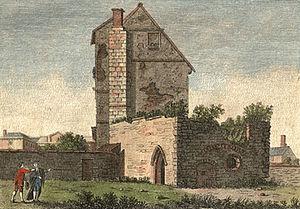
Le palais de Beaumont, qui se dressait à la porte nord d'Oxford, est un palais royal construit par Henri Iᵉʳ vers 1130 non loin de son pavillon de chasse de Woodstock. Il occupait primitivement Beaumont Street, à Oxford. On peut encore lire, sur un parpaing d'un pilier du côté nord de cette rue, près de Walton Street, l'inscription : « Près de cet endroit de trouvaient les appartements royaux, rebaptisés par la suite Beaumont Palace. Richard Iᵉʳ d'Angleterre y est né en 1157 ainsi que Jean sans Terre en 1167. »